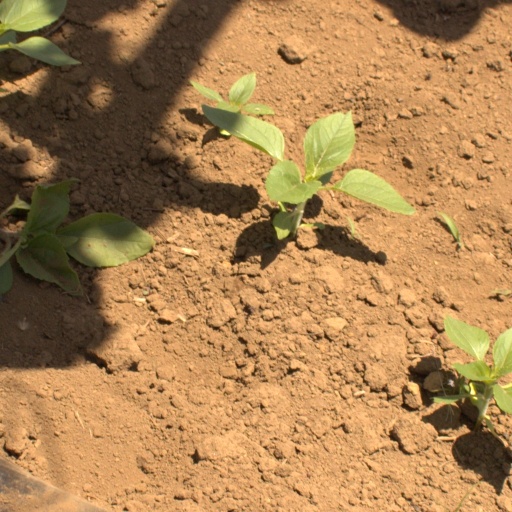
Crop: Jerusalem artichoke